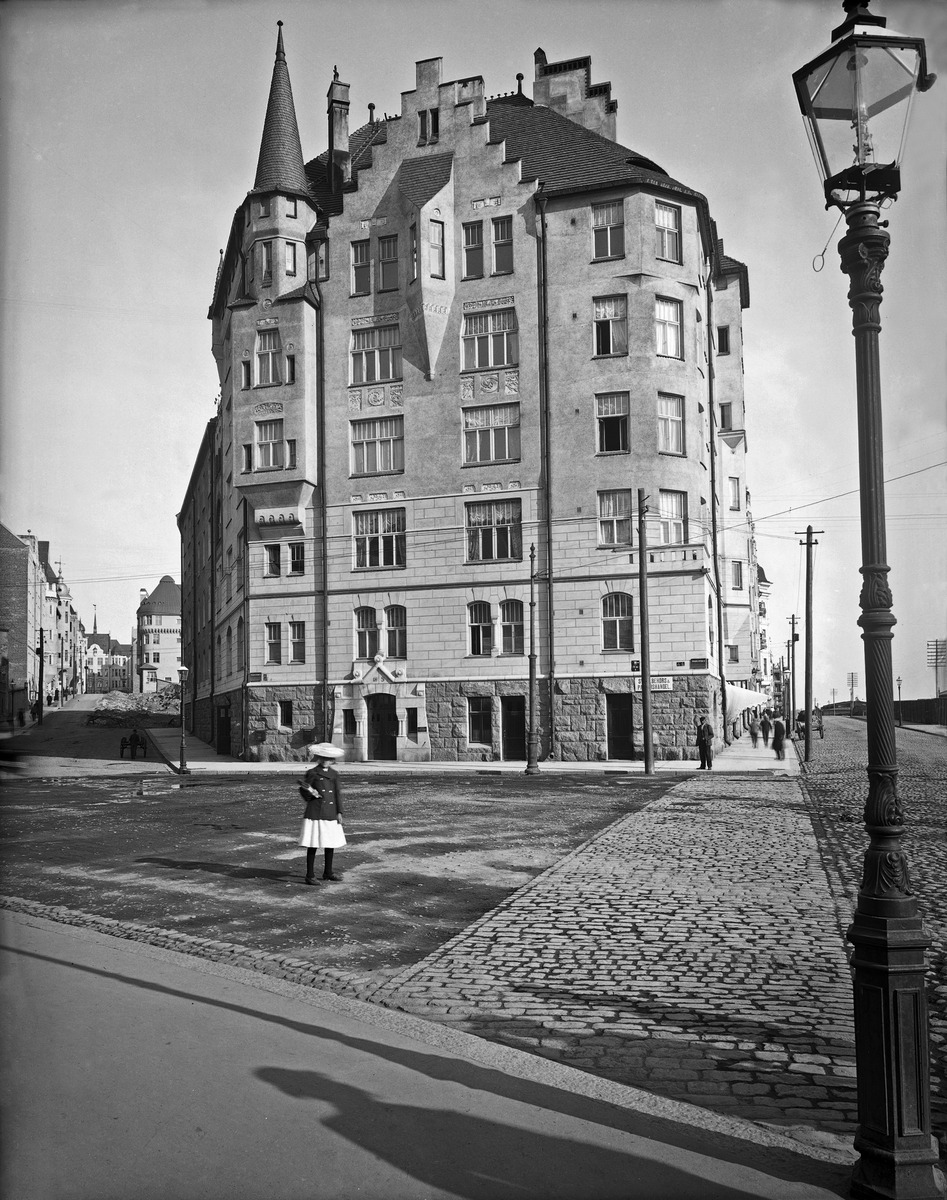
Satamakatu 5
sisällön kuvaus: Satamakatu 5. Vas. Luotsikatu. Oik. Kruunuvuorenkatu. mustavalkoinen
Ajankohta: kuvausaika 1904 n.
Paikka: Suomi, Uusimaa, Helsinki, Katajanokka Helsinki, Satamakatu 5
Aiheet: rakennukset asuinrakennukset kerrostalot, arkkitehtuuri, jugend, katuvalaistus